Arthur Moritz Schoenflies

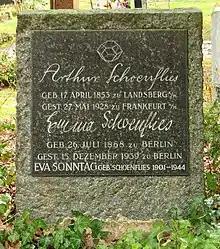
Schoenflies's grave at the Frankfurt Main Cemetery

Arthur Moritz Schoenflies (17 April 1853 – 27 May 1928), sometimes written as Schönflies, was a German mathematician, known for his contributions to the application of group theory to crystallography, and for work in topology.